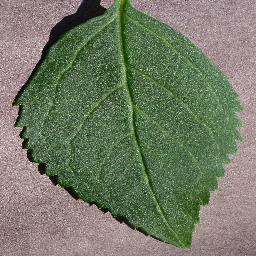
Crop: cherry
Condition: (including_sour)_healthy